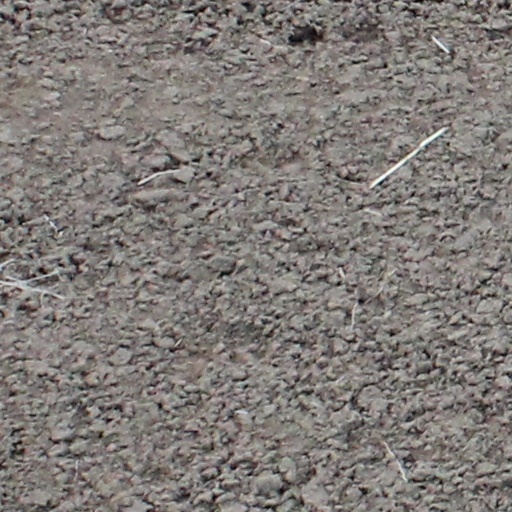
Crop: wheat